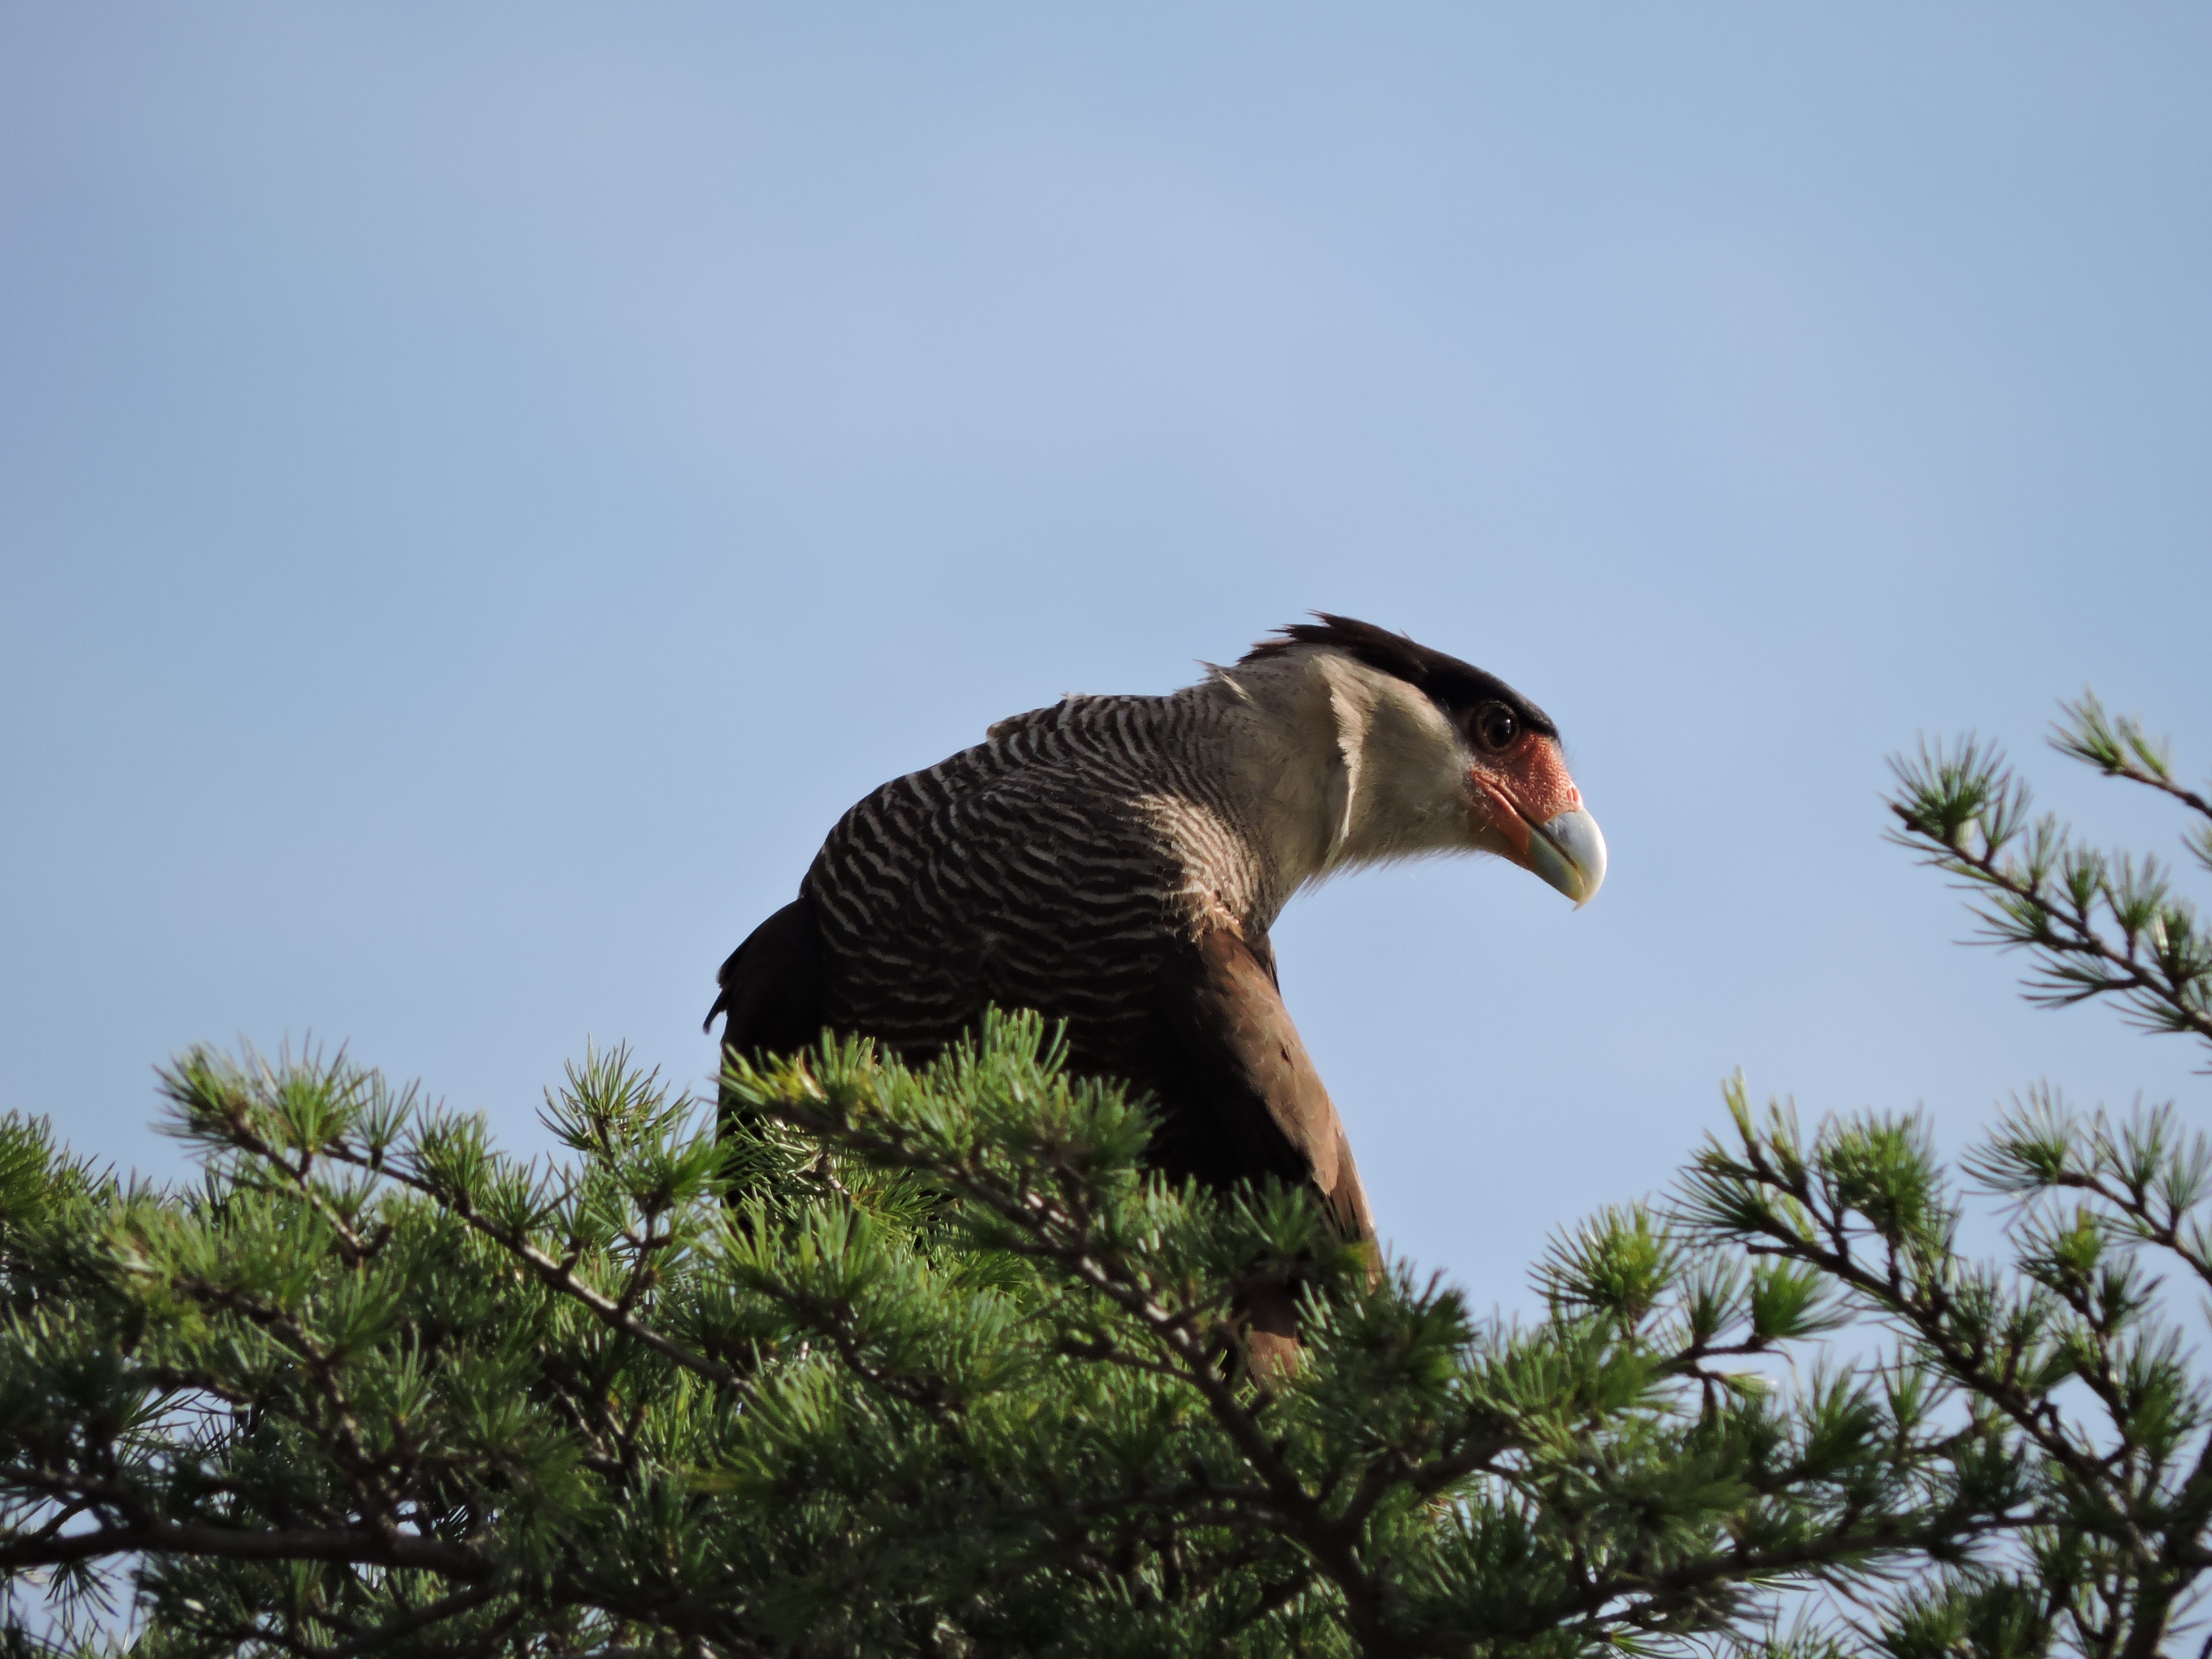
tree, bird, wildlife, eagle, fauna, bird of prey, bald eagle, vertebrate, vulture